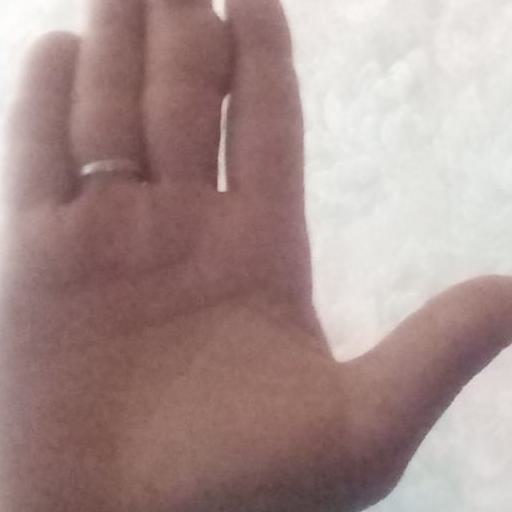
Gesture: stop